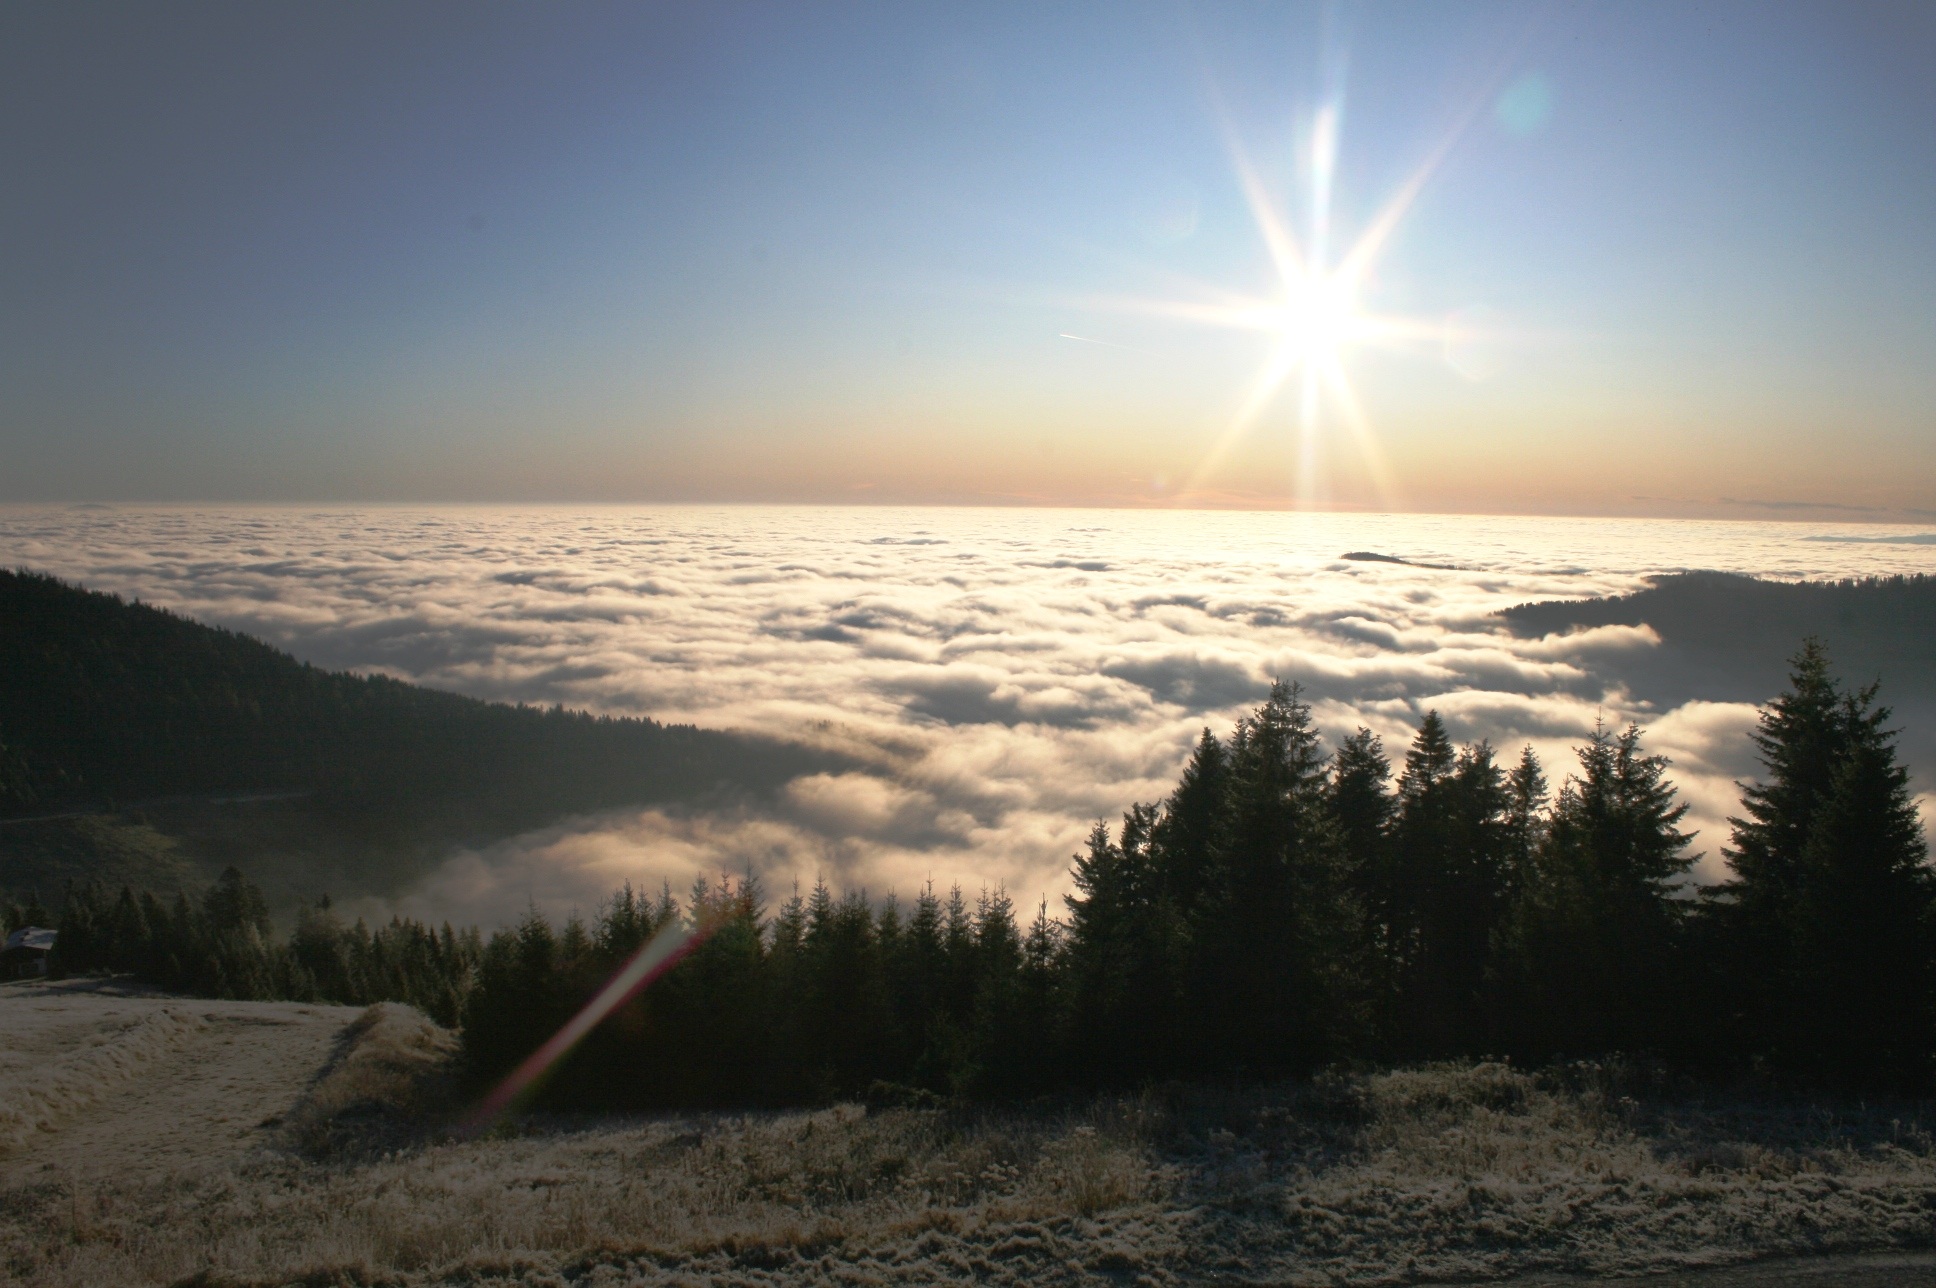
landscape, sea, coast, forest, ocean, horizon, mountain, light, cloud, sky, sun, fog, sunrise, sunset, mist, sunlight, morning, hill, wave, view, dawn, dusk, evening, reflection, mountains, crap, selva marine, astronomical object, natural environment, atmospheric phenomenon